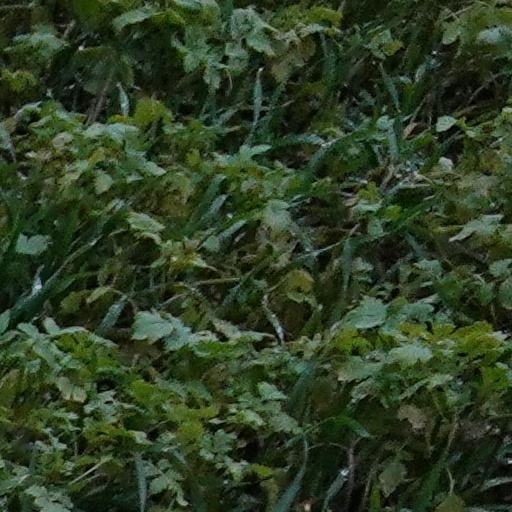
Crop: wheat